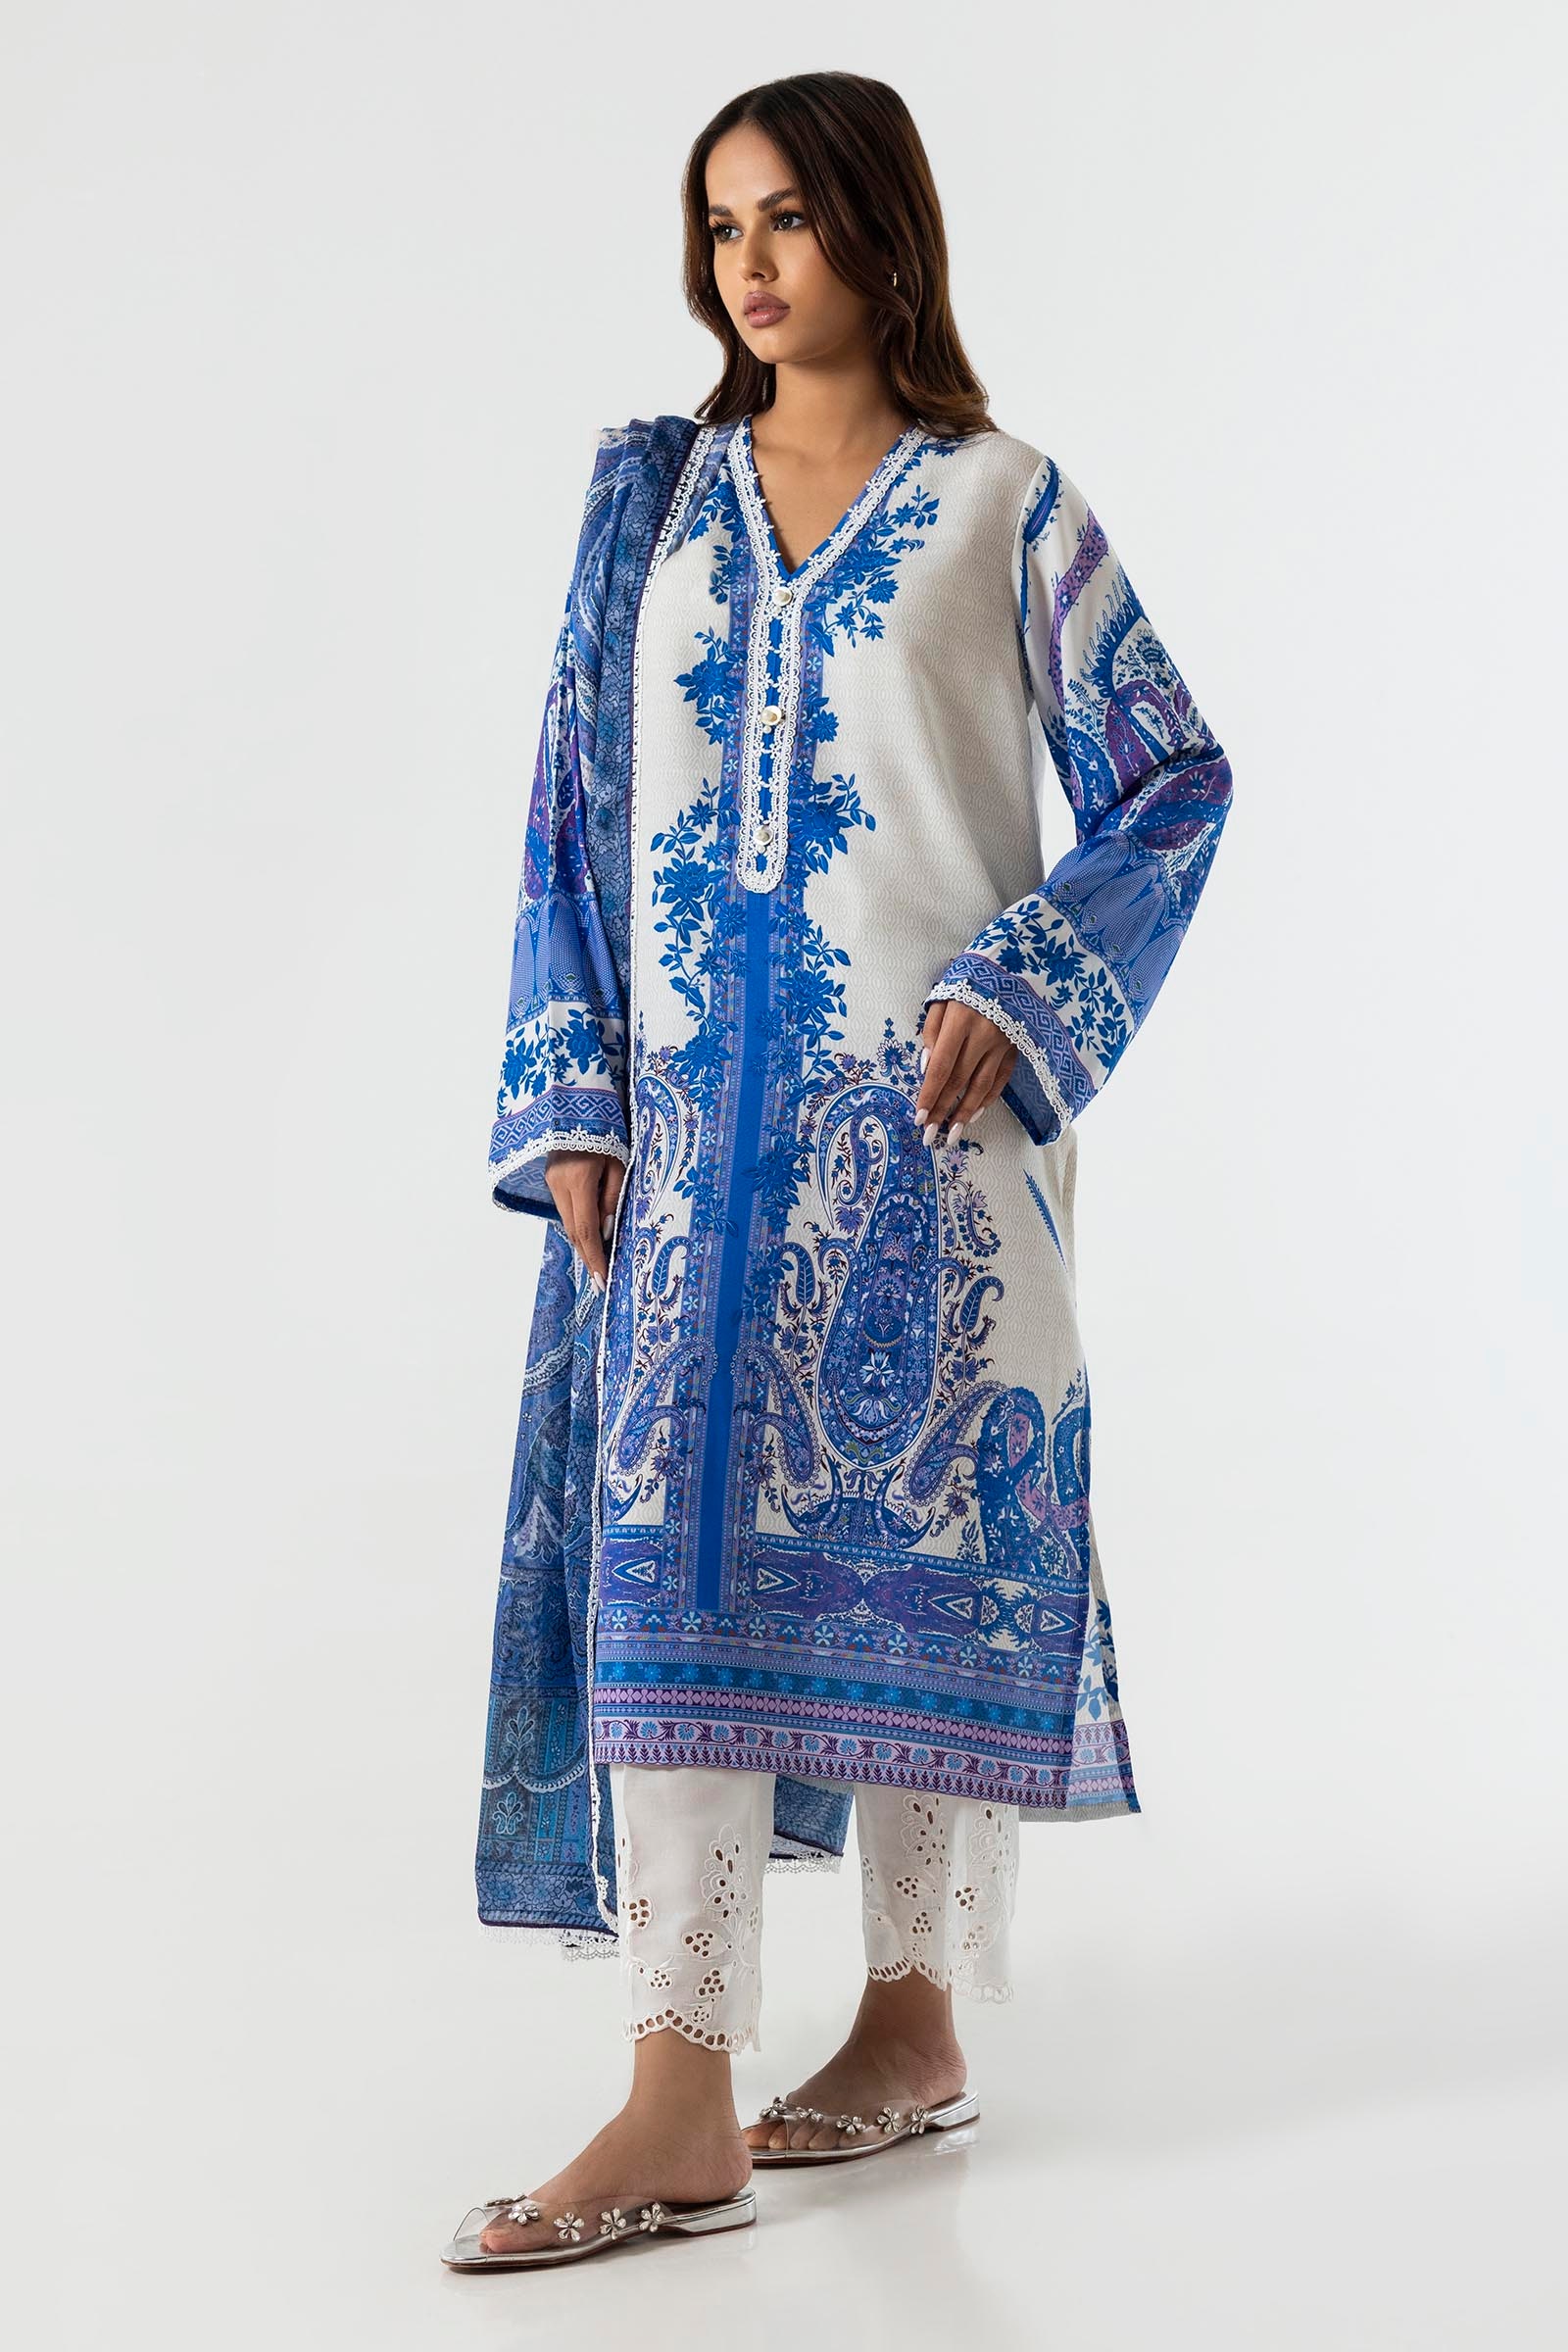
blue multi embroidered cotton tunic